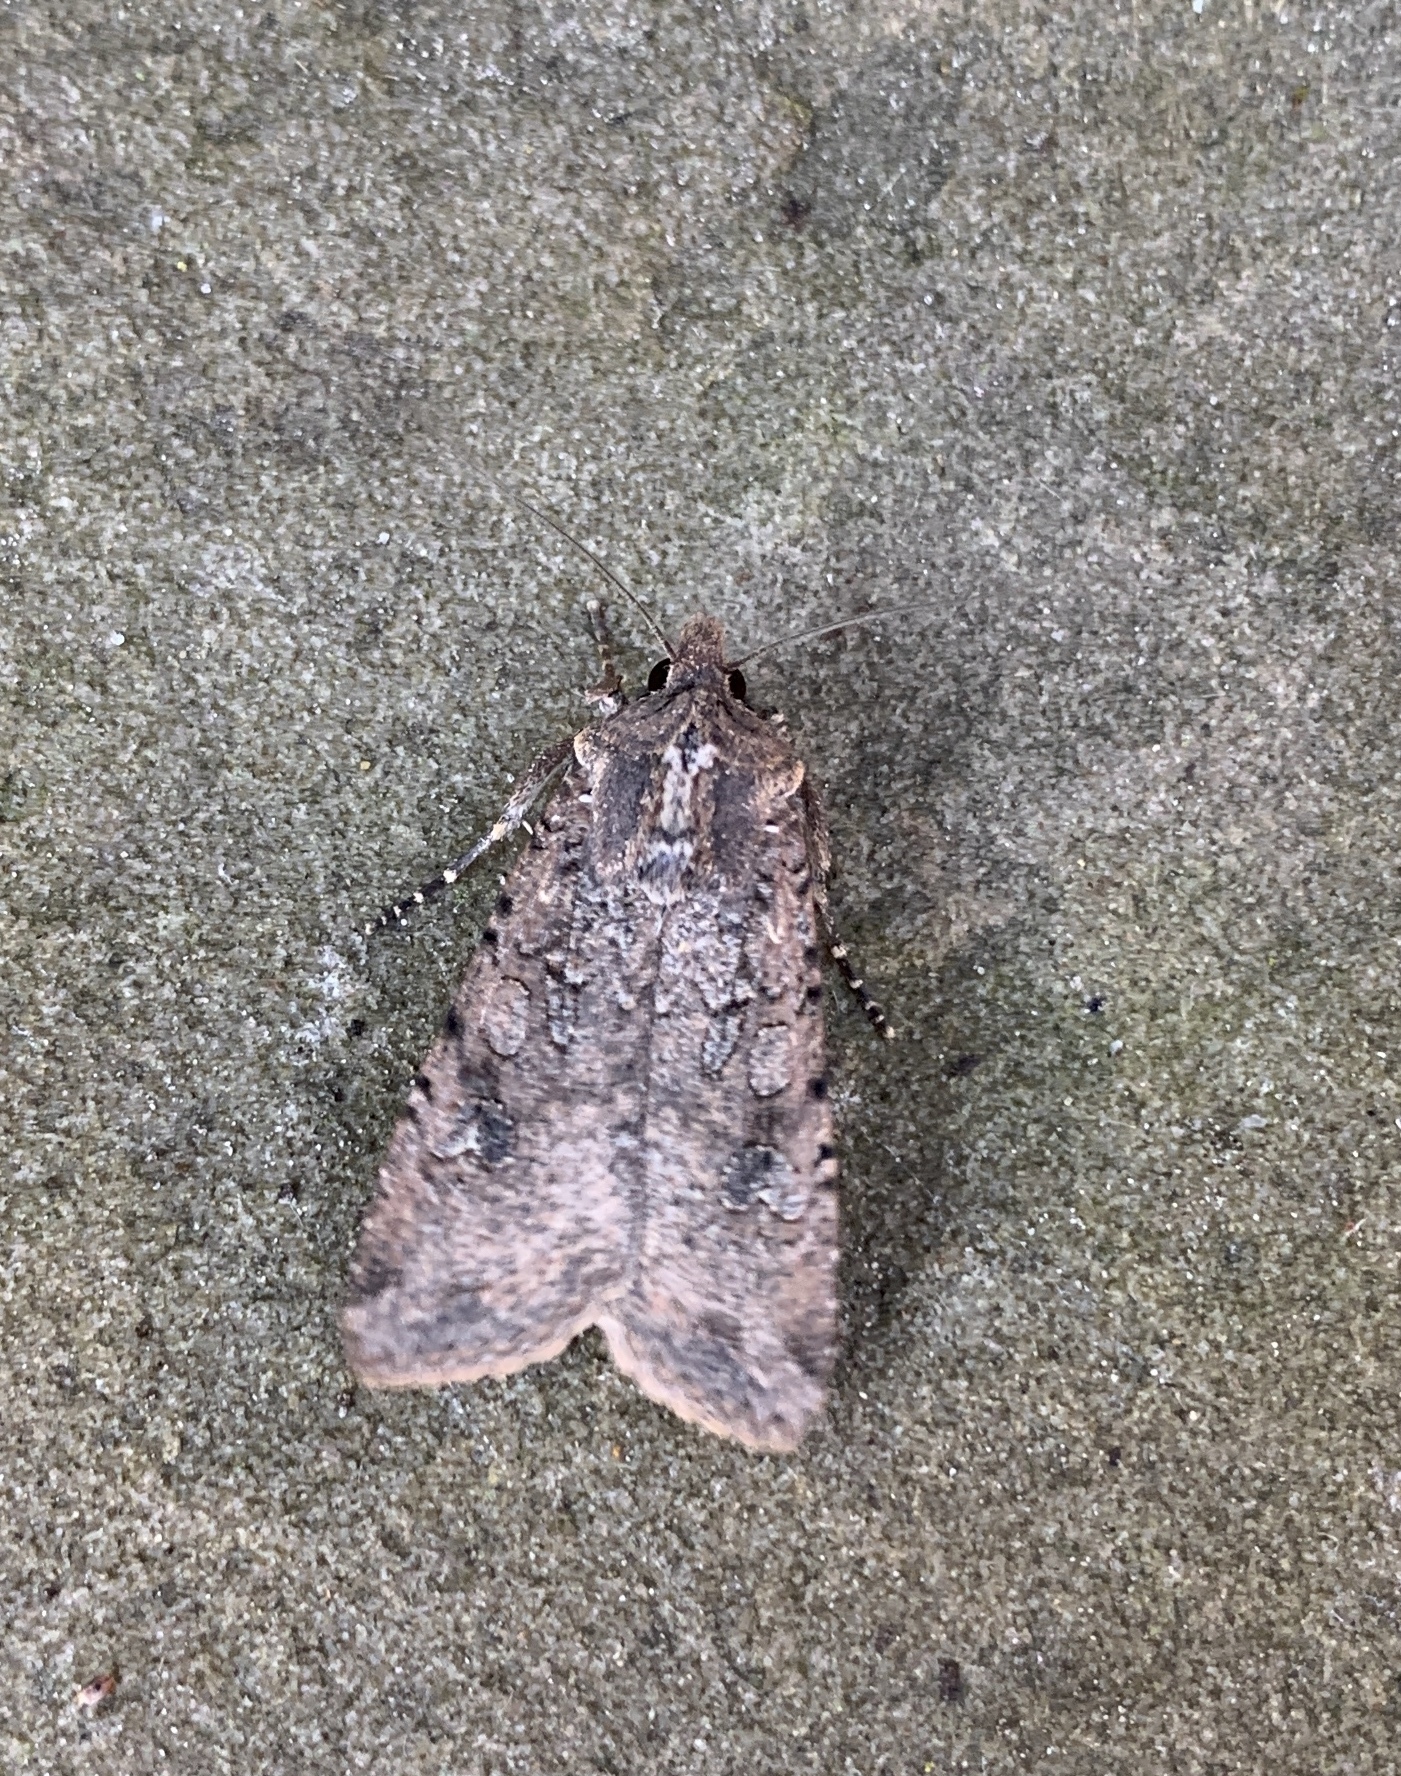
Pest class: cutworms